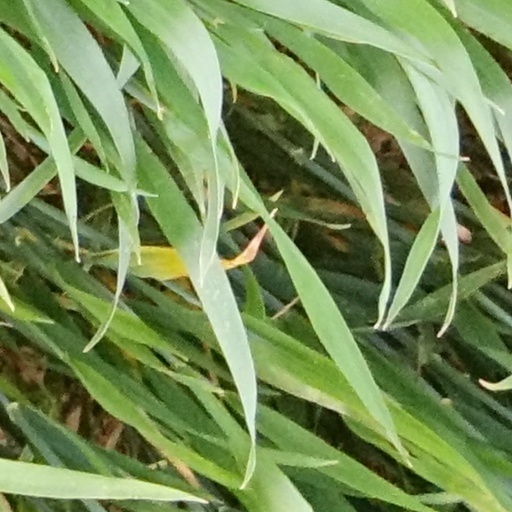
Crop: wheat